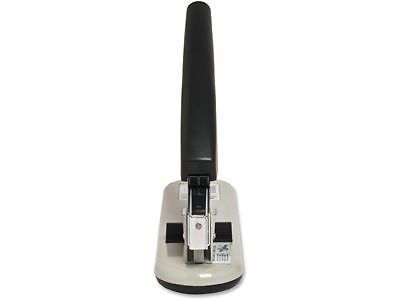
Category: stapler